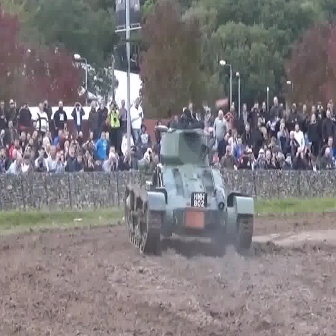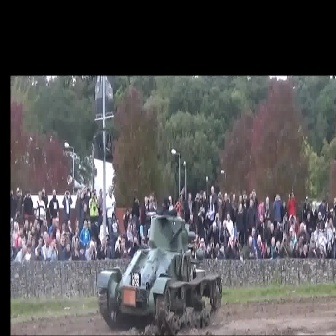
  Please identify the target specified by the bounding box [123,123,254,253] in the first image and locate it in the second image. Return the coordinates in [x_min,y_min,x_max,y_max] format.
Answer: [95,209,222,335]